Locomotives of Bangladesh

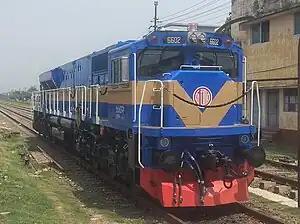

In the rail transport system of Bangladesh, diesel locomotives are used by Bangladesh Railway (BR). Among diesel locos, there are diesel-electric and diesel-hydraulic locos. Besides diesel locos, steam locos were used in the past, but now they are no longer used. By gauge, there are narrow-gauge (762 mm), meter-gauge (1,000 mm) and broad-gauge (1,676 mm) locos in Bangladesh. Among them, as no narrow-gauge railroads are active, so the narrow-gauge locos are not used anymore.